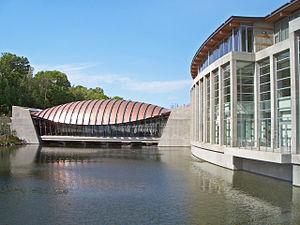
Le Crystal Bridges Museum of American Art est un musée consacré à l'art américain. Il est situé à Bentonville dans l'Arkansas. Sa construction a été financée par Alice Walton, une des héritières des fondateurs de Wal-Mart. Il est conçu par l'architecte Moshe Safdie et le bureau d'ingénieurie Buro Happold. Il a ouvert le 11 novembre 2011. Il a une superficie de 20 200 m².